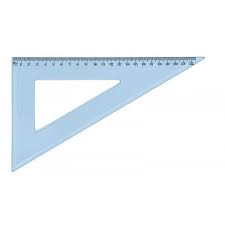
Nataal bi ma jot maa ngi gis mu nekk benn "règle". Defe naa ñiy yëngu, ñiy yëngatu ci wàllu tabax, ëe danañu koy utiliser. Am na si daa bari ay "façon" nag waaye bii mooy "règle" bi nga xam ne dafa mel ni lu xaw a niru "Triangle", ëe ñiy yëngatu ca ca ekool ya walla, ca a , a , "franco-arabe" yi daanu ko soxla ca seeni caye ngir lañuy "tracer" ñu ko ciy mën a natt ba mu mën a tolleelewu . Waaw maa ngi gis mu doon ab "règle" bu am ay nimero, dañ ko "numéroté" waaw !